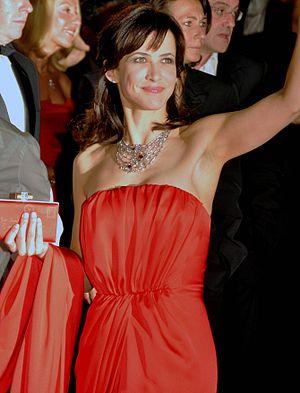
Sophie Marceau au festival de Cannes
Ne te retourne pas est un film franco-italo-belgo-luxembourgeois réalisé par Marina de Van, sorti en 2009.